Cambridge Military Hospital

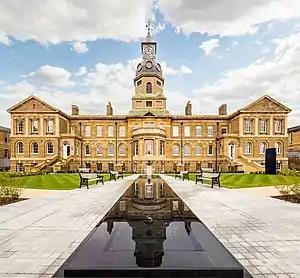
Gun Hill Park in 2021

The Grade II listed former hospital building and the 12 acre complex of Victorian and Edwardian era support buildings around it is being redeveloped at a cost of £60 million for residential use by Weston Homes as Gun Hill Park, part of the newly created Wellesley Estate in Aldershot. Acquired by Weston Homes in May 2019, the main building of 1879 has been converted to include 74 apartments with large communal foyers and spaces in addition to a large penthouse incorporating the building's clock tower. Gun Hill Park incorporates a number of new-build houses with private gardens and set in landscaped grounds.